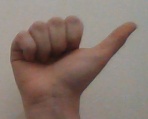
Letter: dhad